Kingstone, South Yorkshire

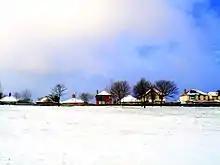
Kingstone in winter

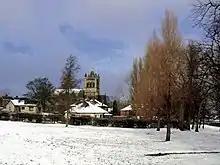
Church of St Edward the Confessor

Kingstone is a small residential neighbourhood in Barnsley, located on the south-western side of Barnsley between Broadway and Park Road. Barnsley Central fire station and the recently demolished The Kingstone School are both located in the Kingstone area. The local St Edward the Confessor's church, built between 1900 and 1902 in the Gothic revival style, is a Grade II listed building.